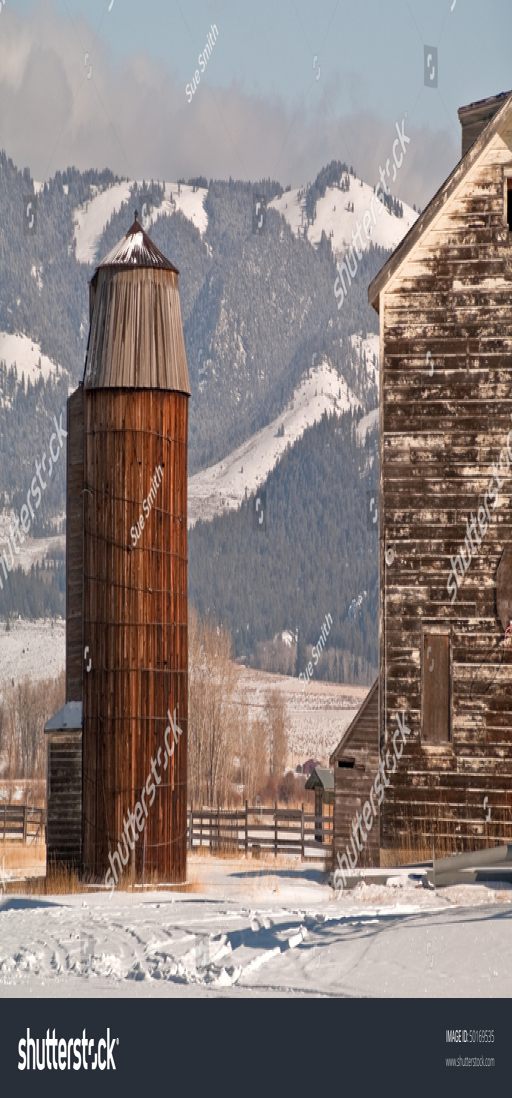
old farm buildings - silo , farmhouse , other buildings on a beautiful winter day with mountains in the background